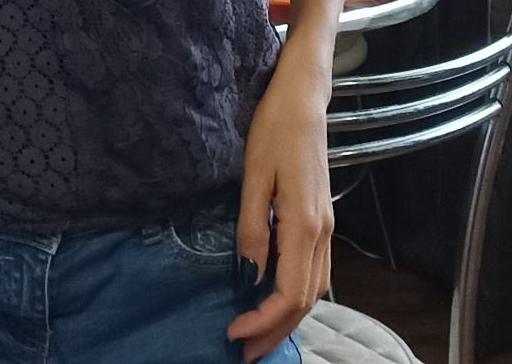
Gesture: no_gesture